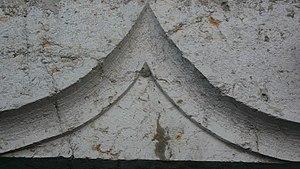
Montbenoît. L'Abbaye. Les fenêtres de la façade ouest. La nef de l'église date du 12e siècle, le choeur du 16e et le clocher a été refait en 1903.
L'abbaye de Montbenoît est une abbaye augustine, située dans la commune française de Montbenoît, dans le département du Doubs.